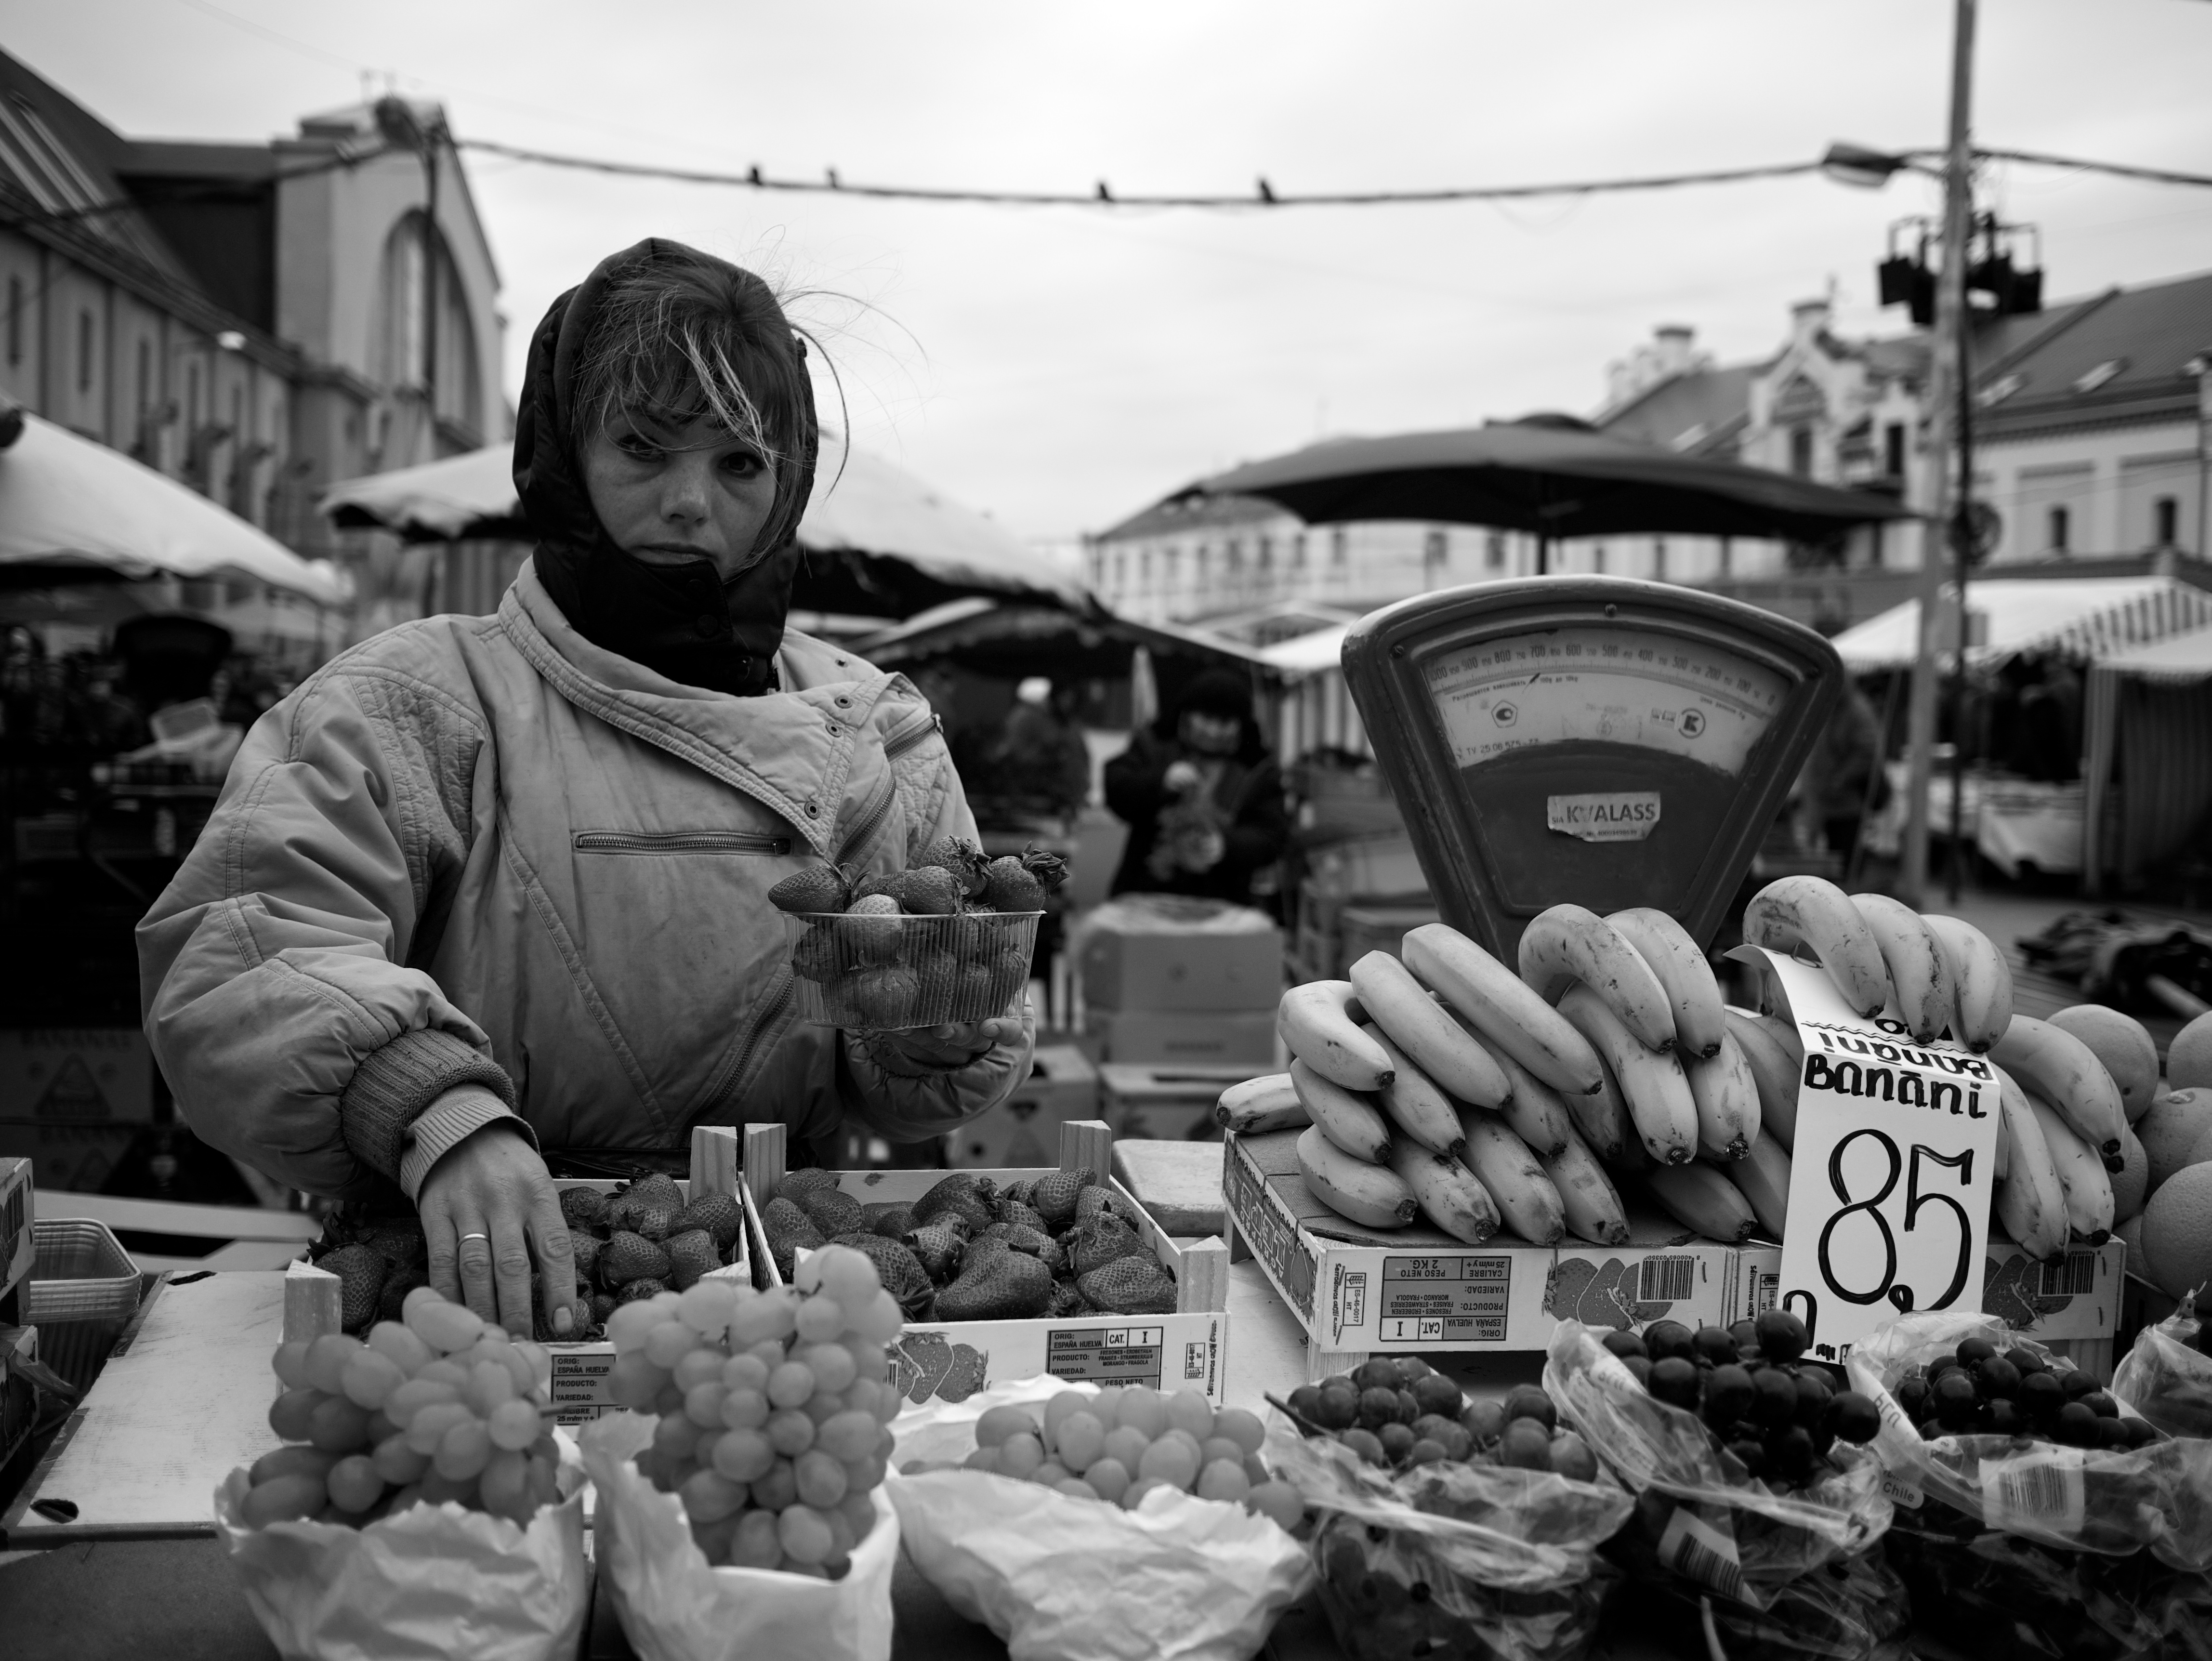
black and white, road, white, street, photography, city, crowd, ebook, vendor, training, market, black, monochrome, public space, streetphotography, flickr, thomas, video, infrastructure, olympus, omd, fuji, leica, monochrom, leuthard, hcb, thomasleuthard, laborer, monochrome photography, human settlement